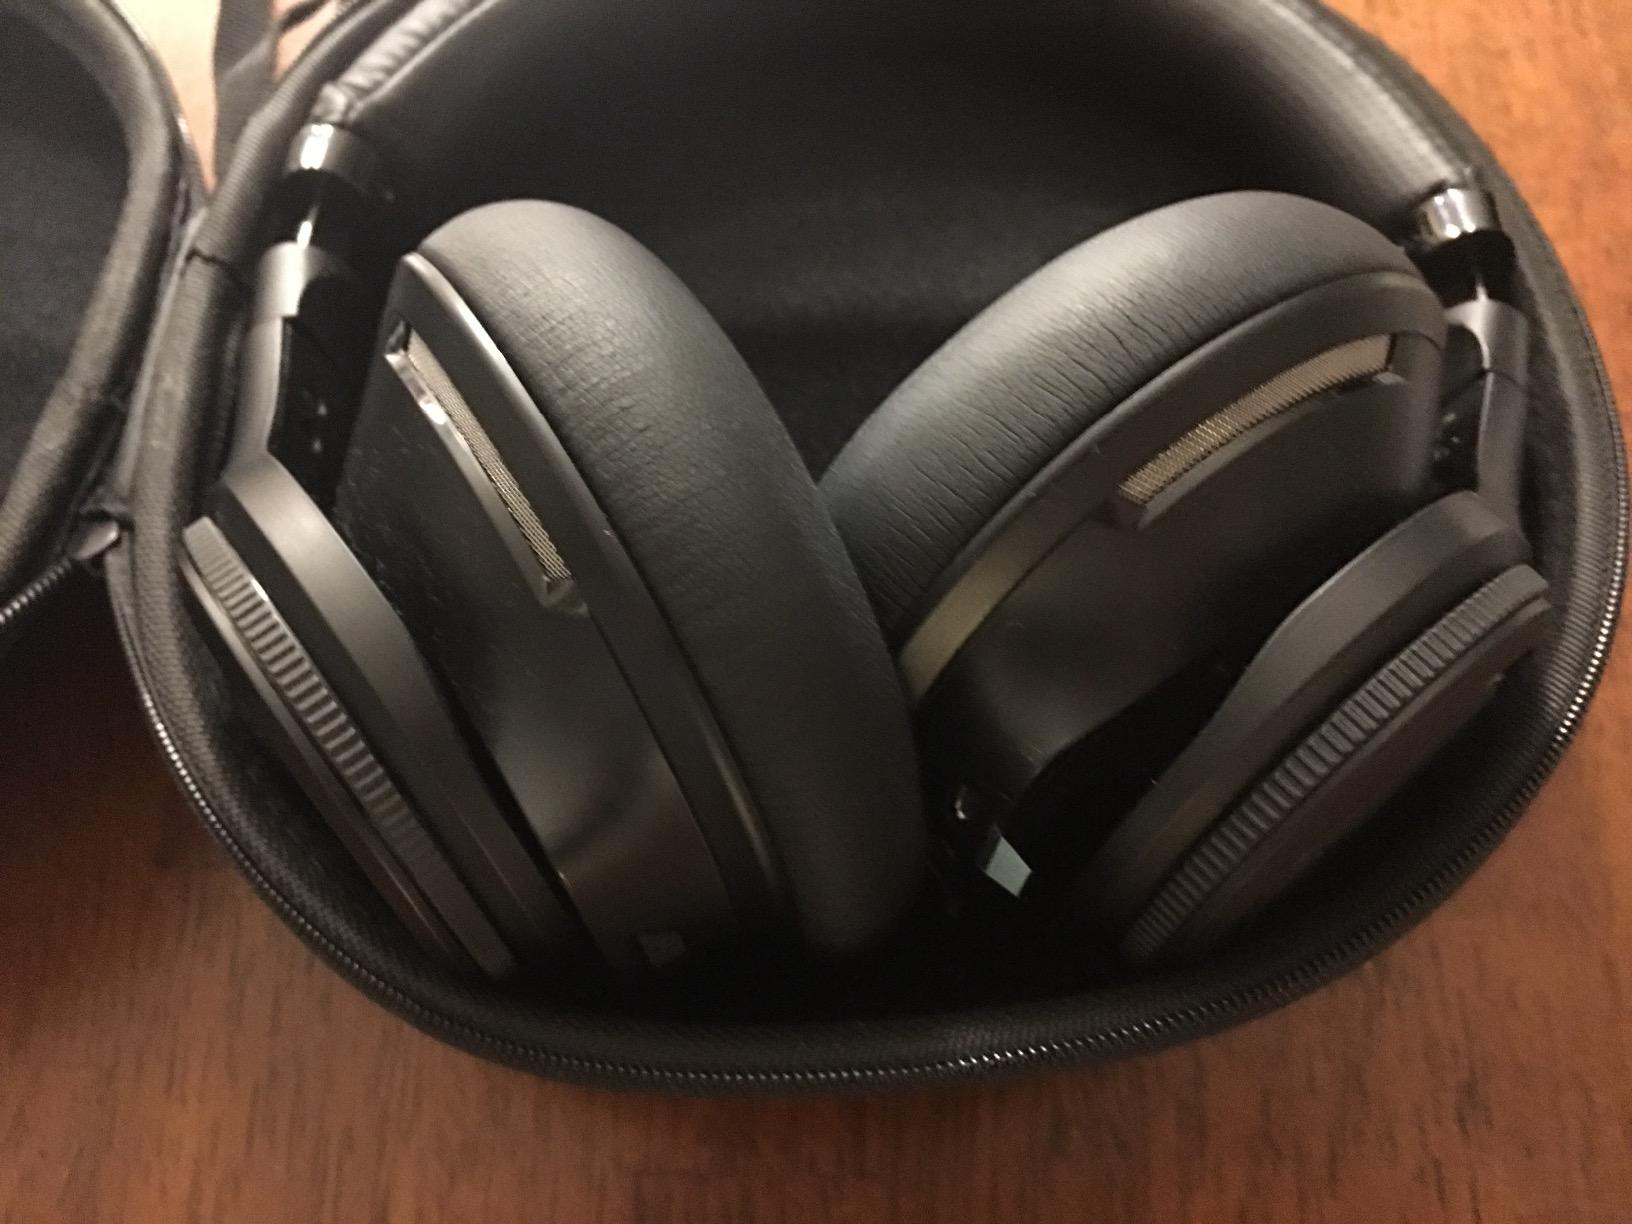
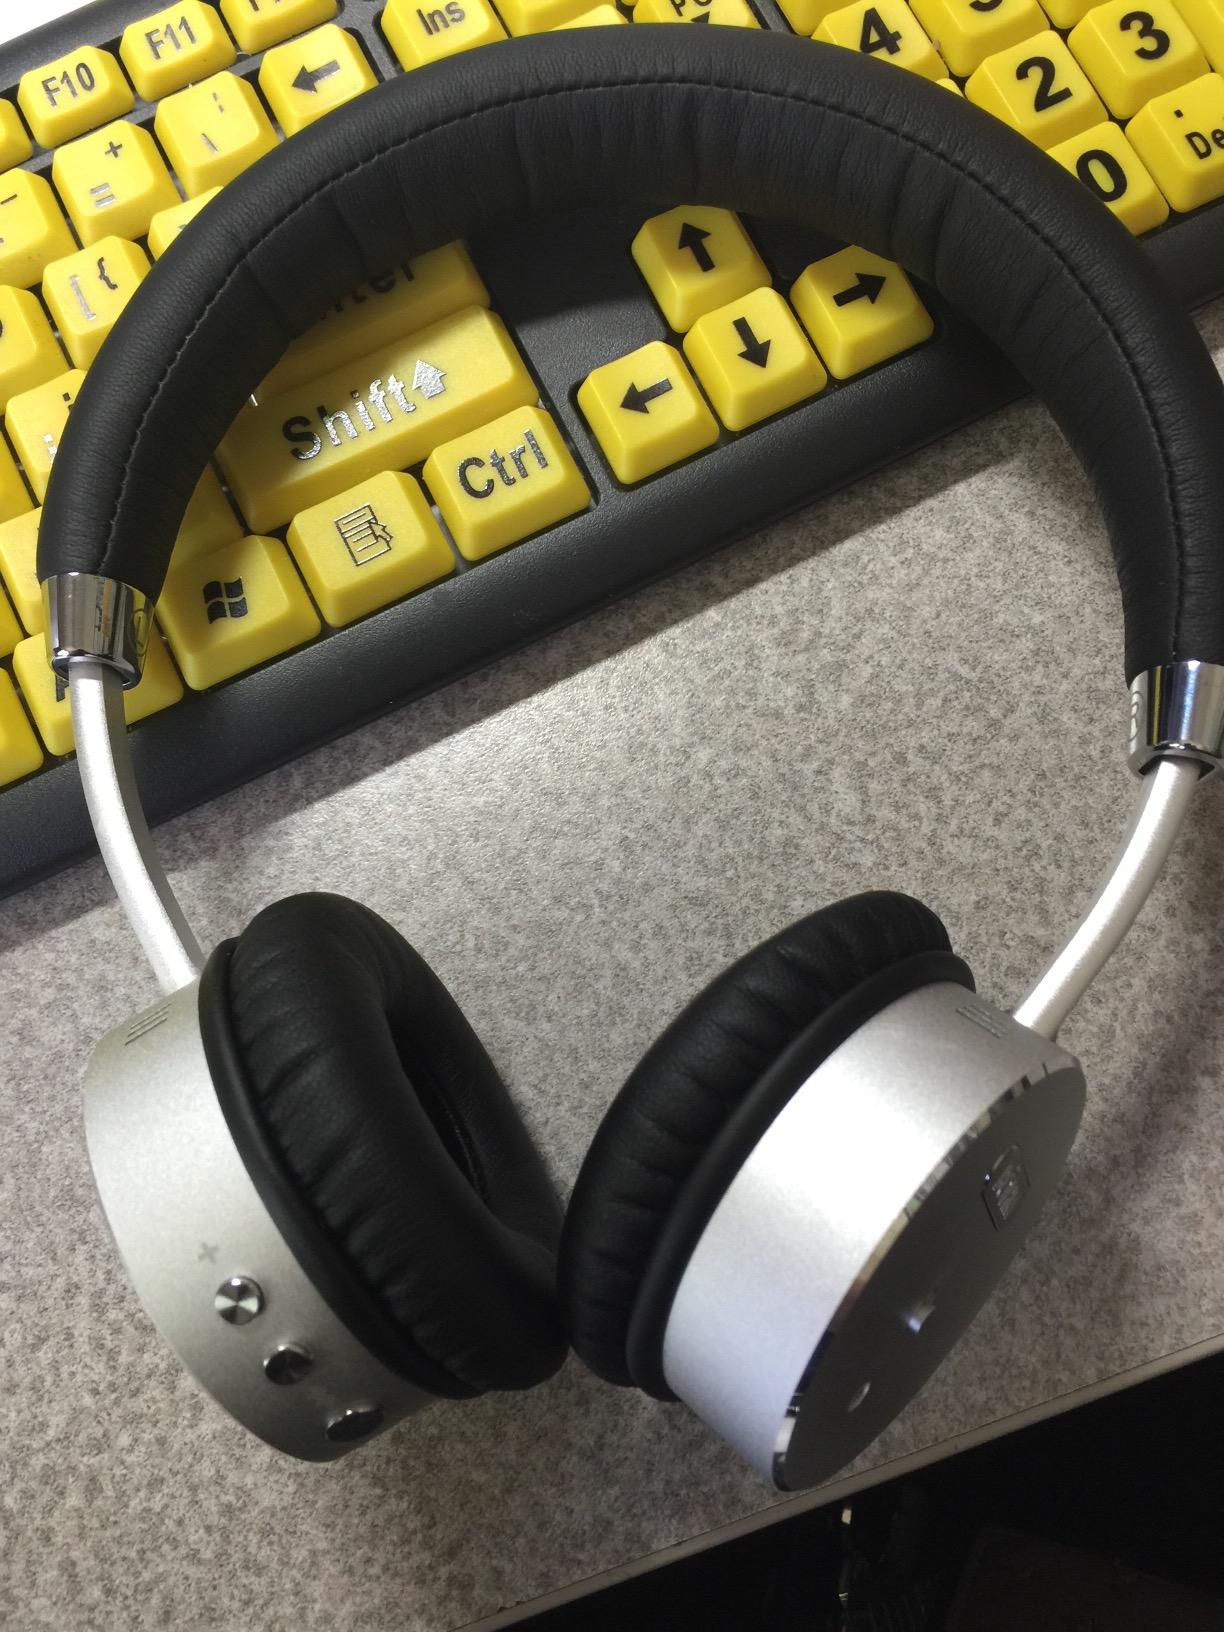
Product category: headphones
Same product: no